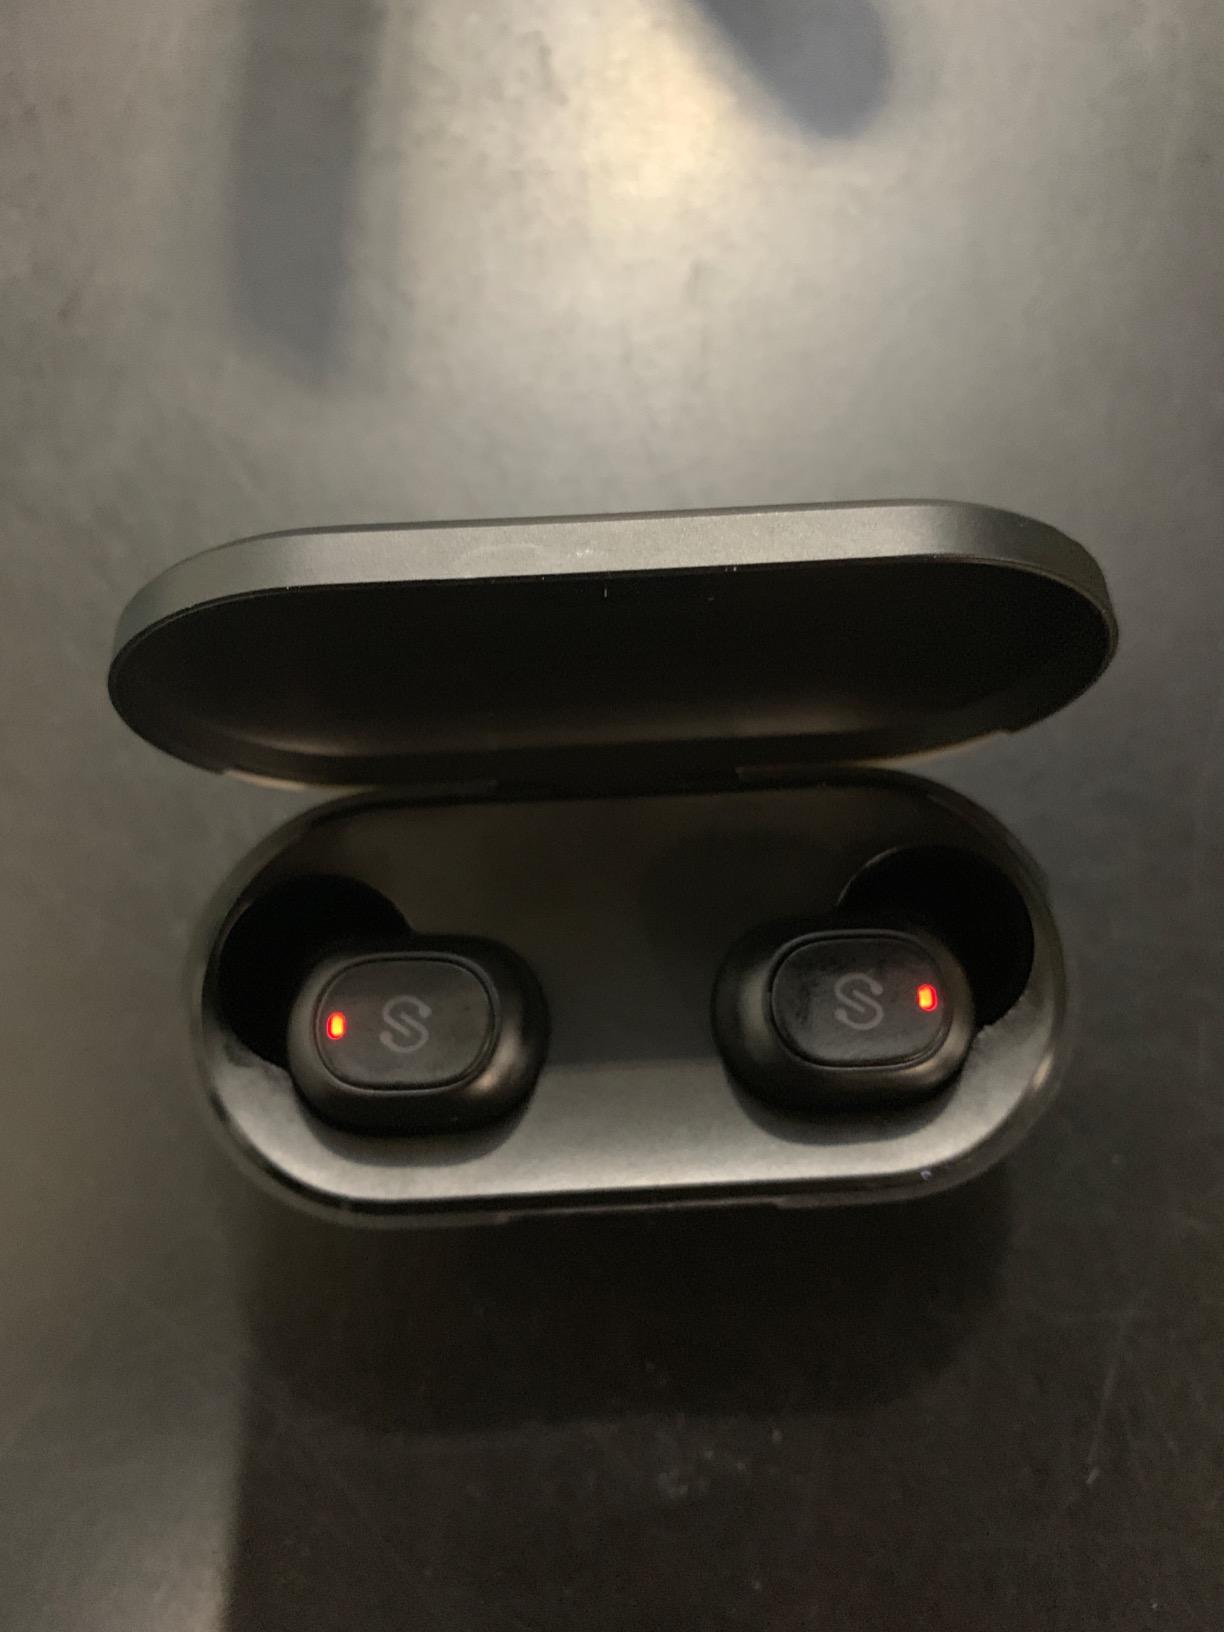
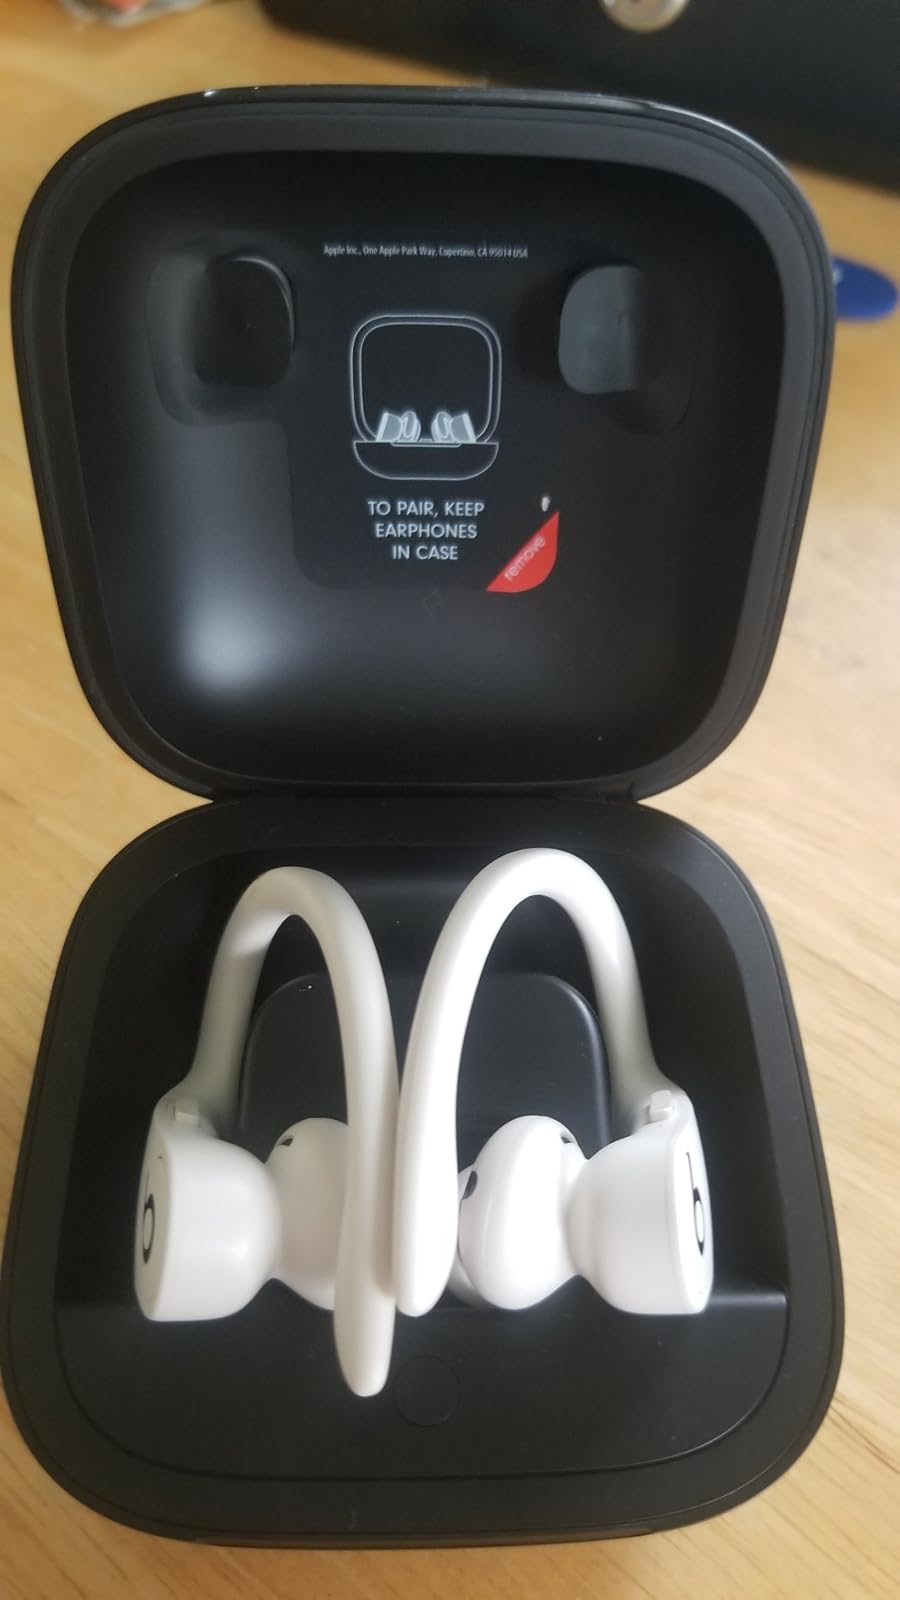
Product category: earbuds
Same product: no